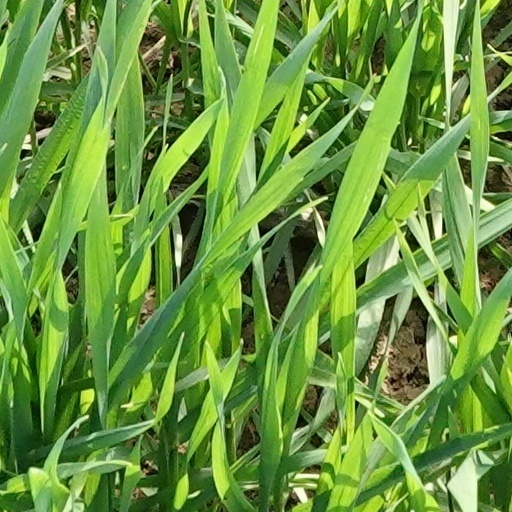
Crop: wheat